Anders Qvist

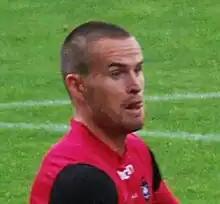
Anders Qvist in August 2011

Anders Bjerring Qvist (born 31 July 1987) is a Danish professional football defender, who currently is playing at Brønshøj BK. He played eight games for FC Nordsjælland during the Danish Superliga 2006-07 season.